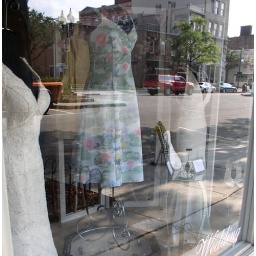
wedding dress reflection in window